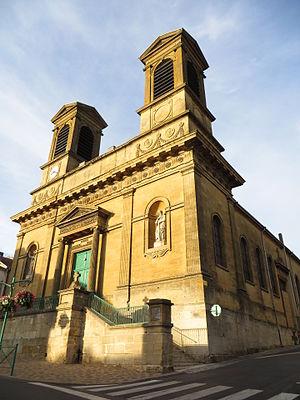
Stenay eglise
Stenay, prononcé [stə.ne], est une commune française située dans le département de la Meuse, en région Grand Est.